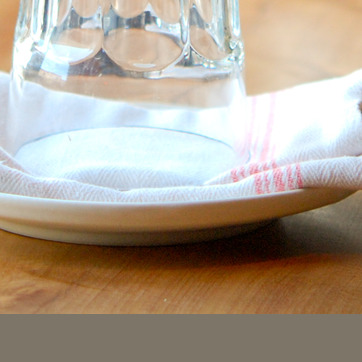
Material: glass